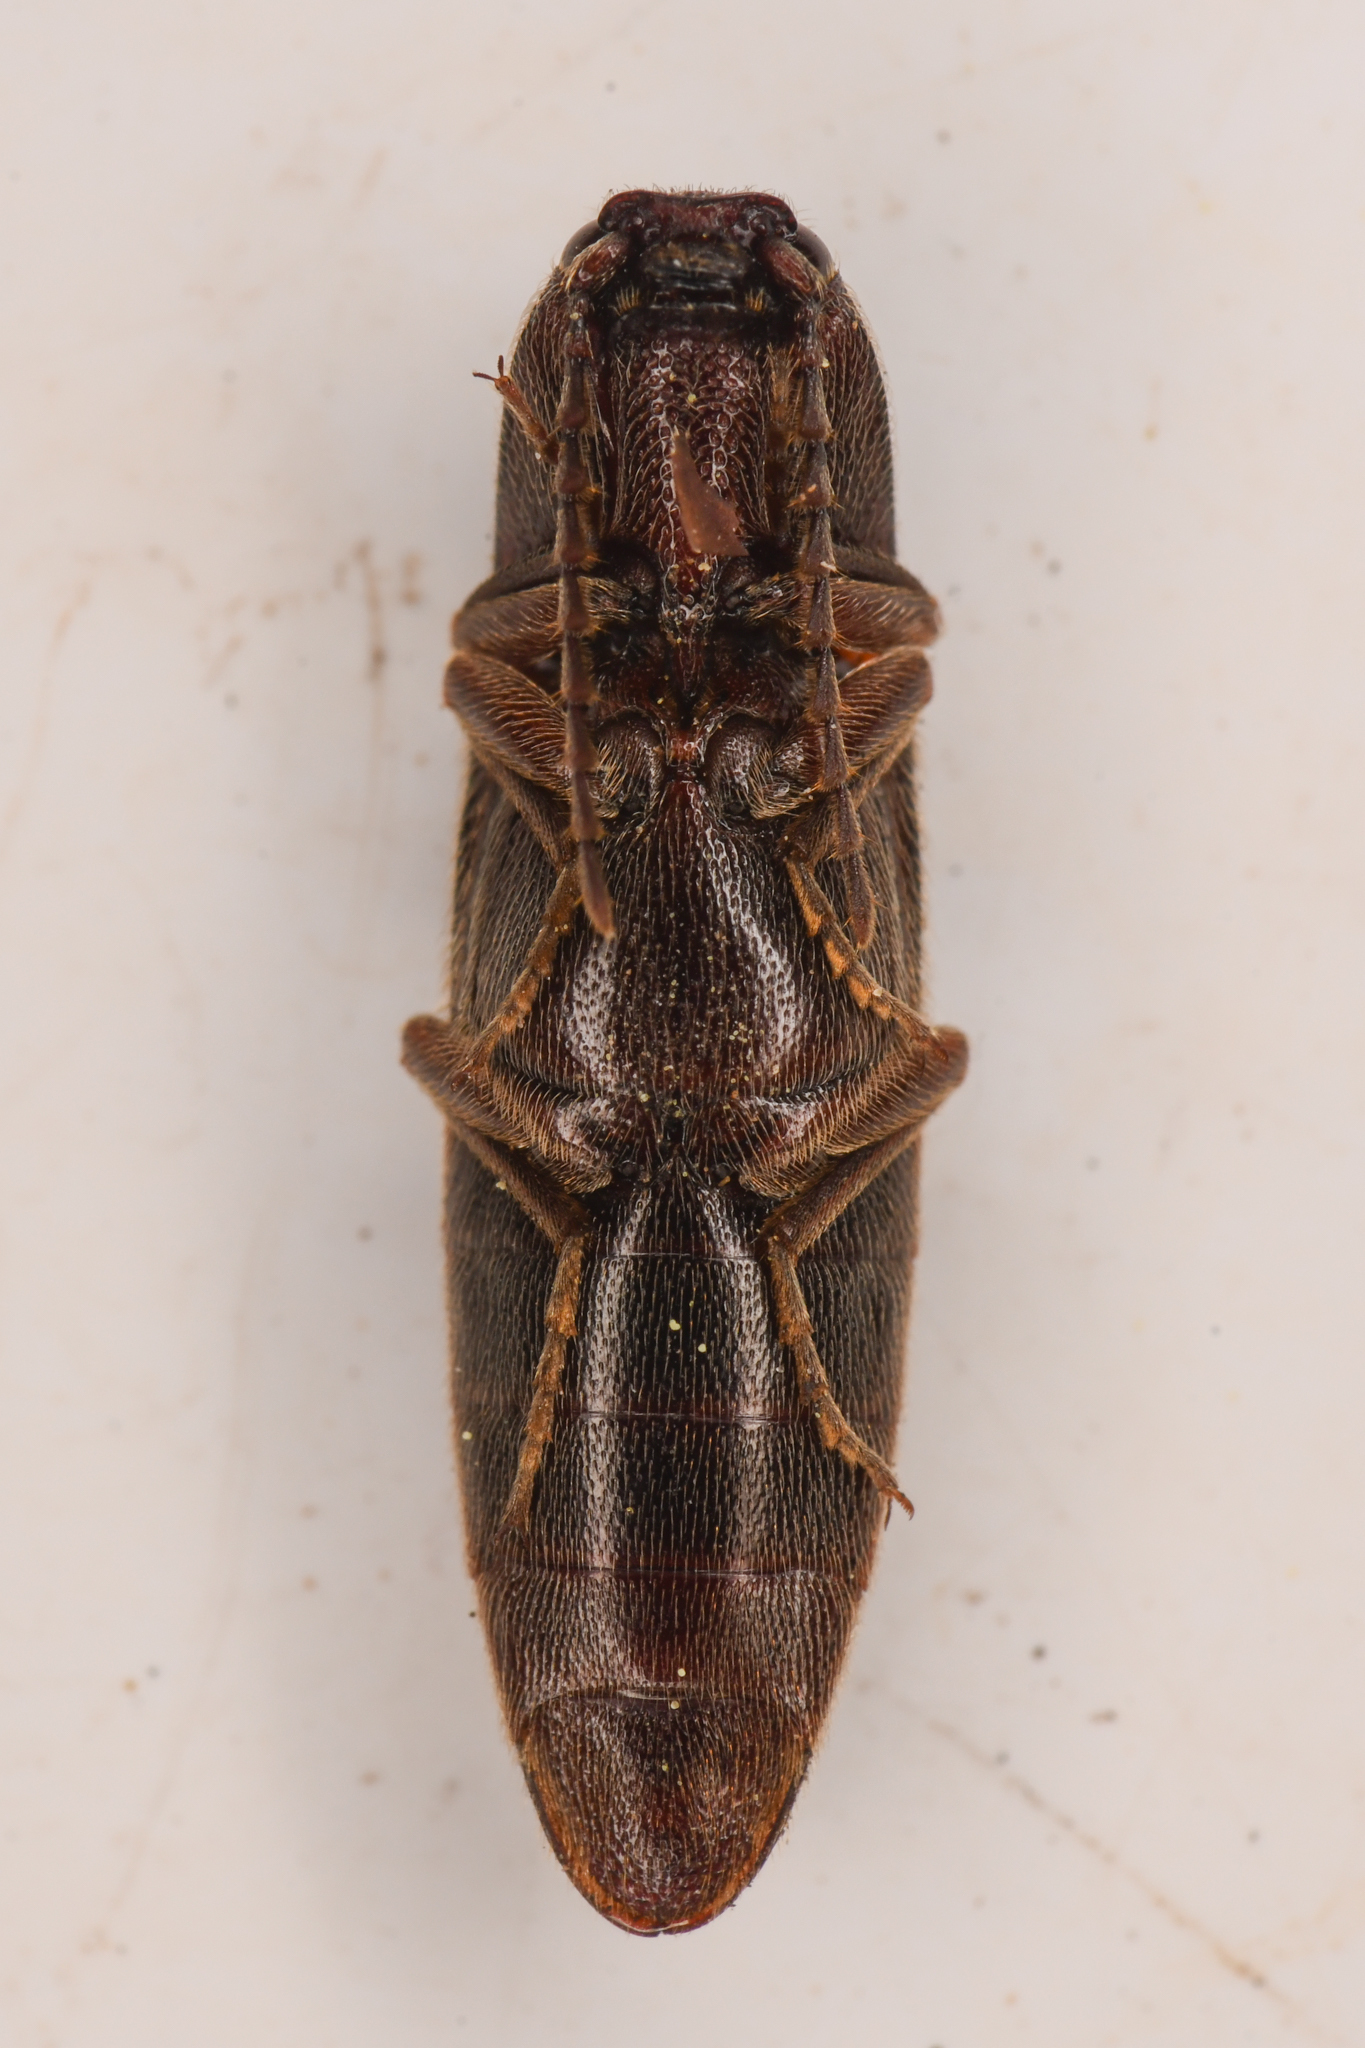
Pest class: clickbeetles_wireworms